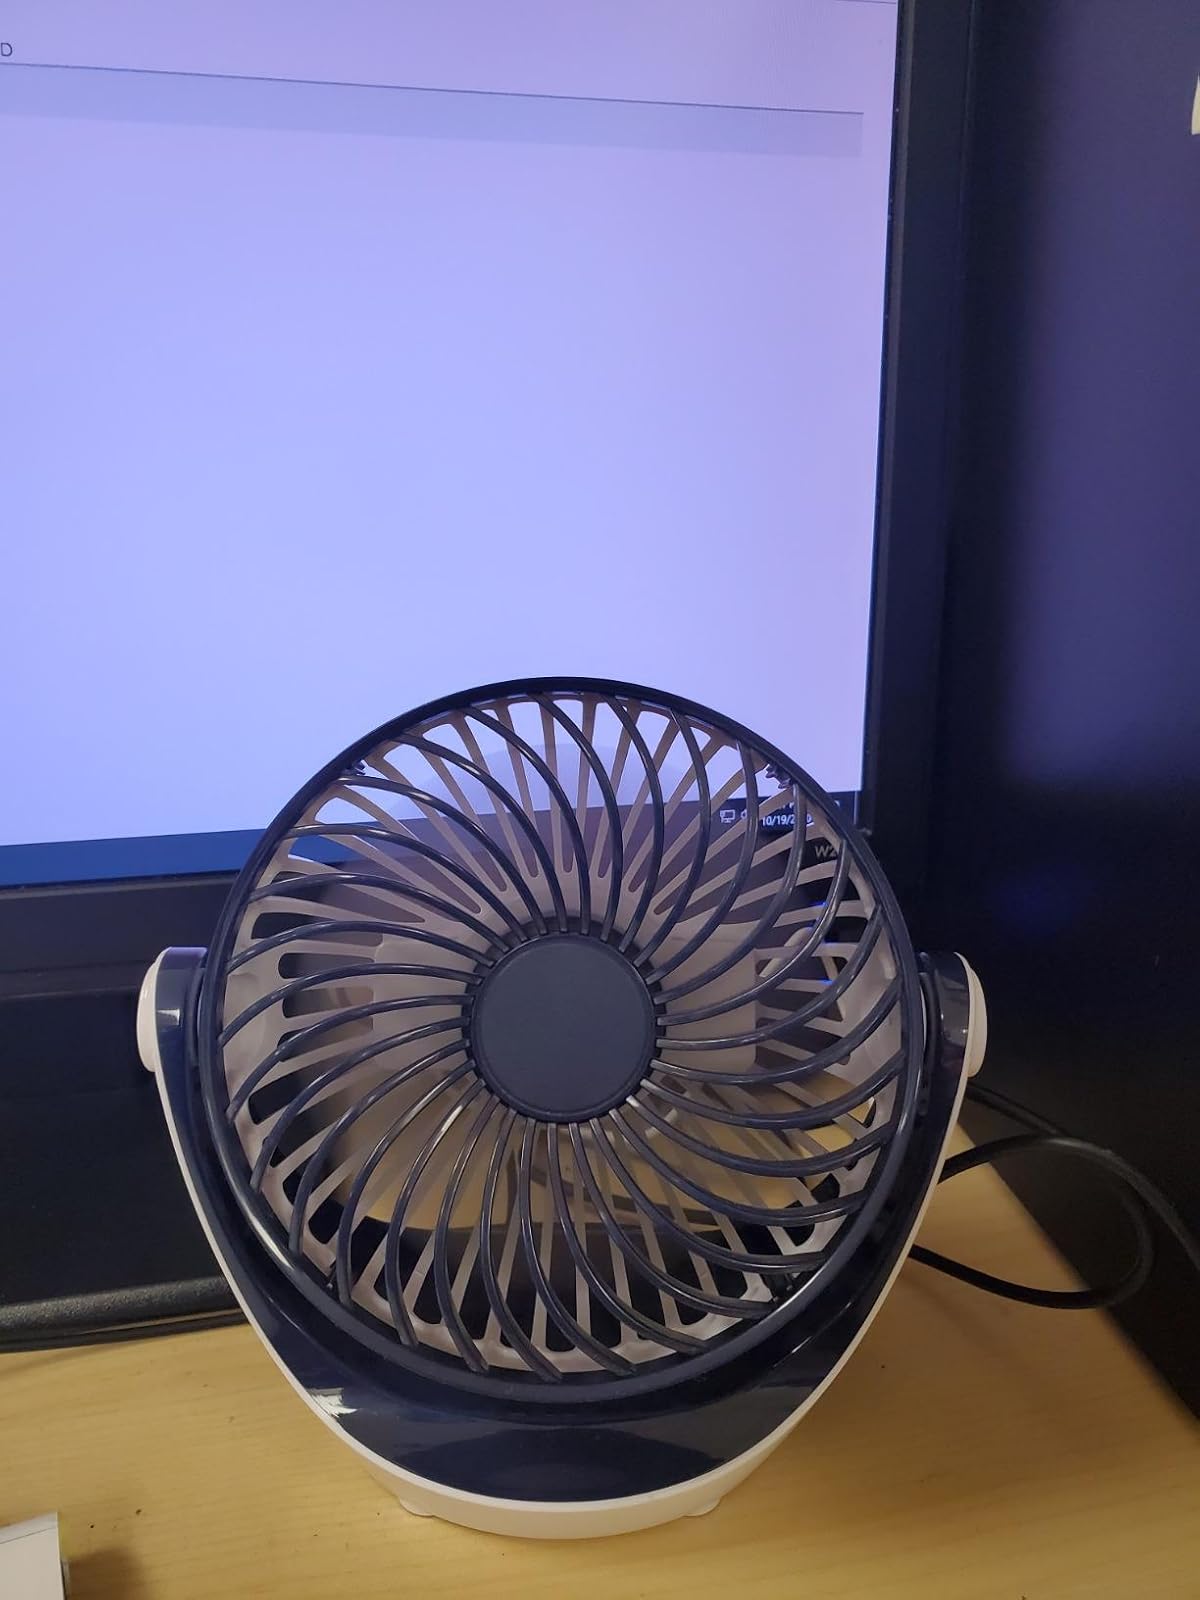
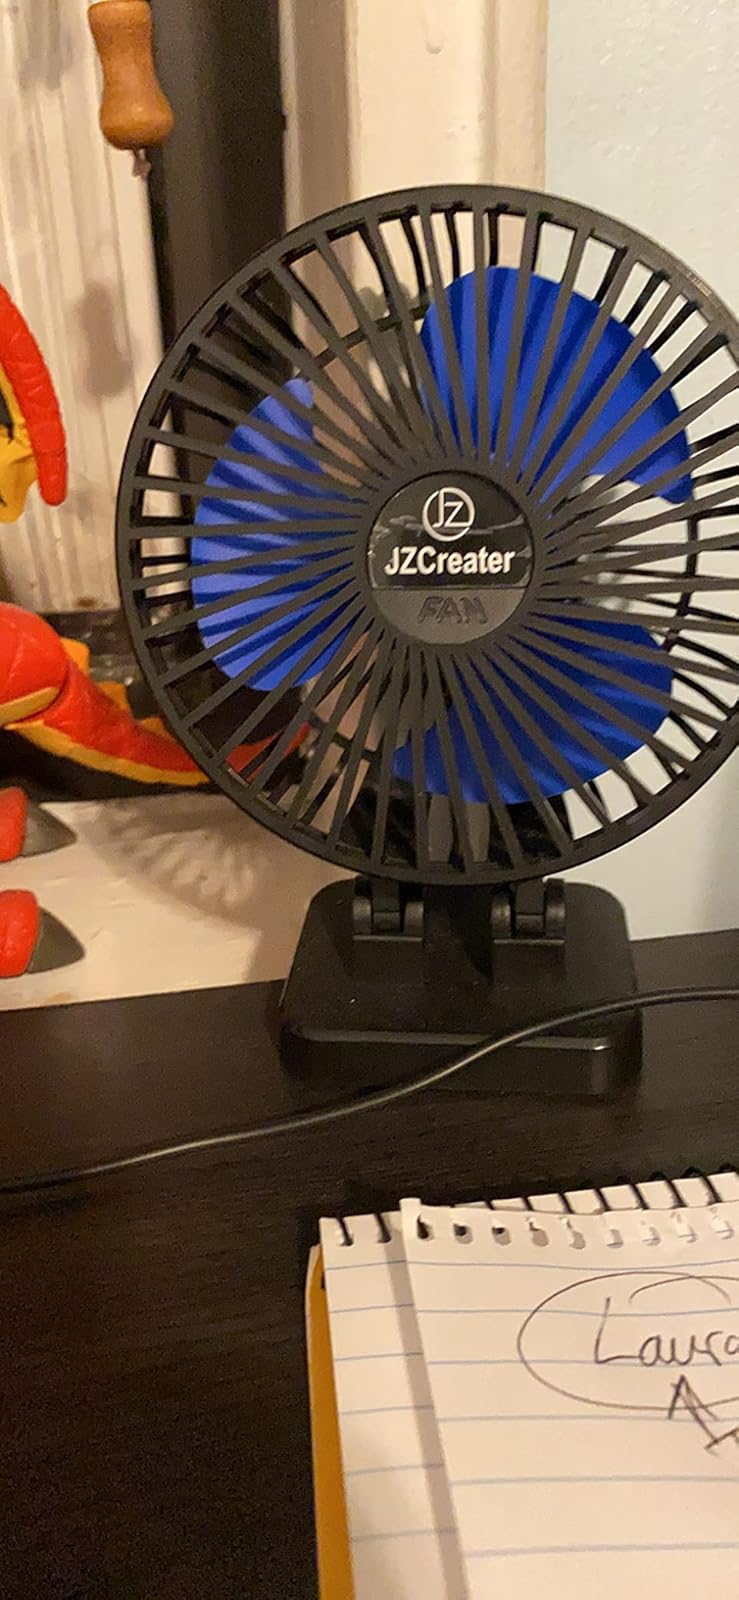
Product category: fan
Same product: no